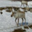
Label: deer